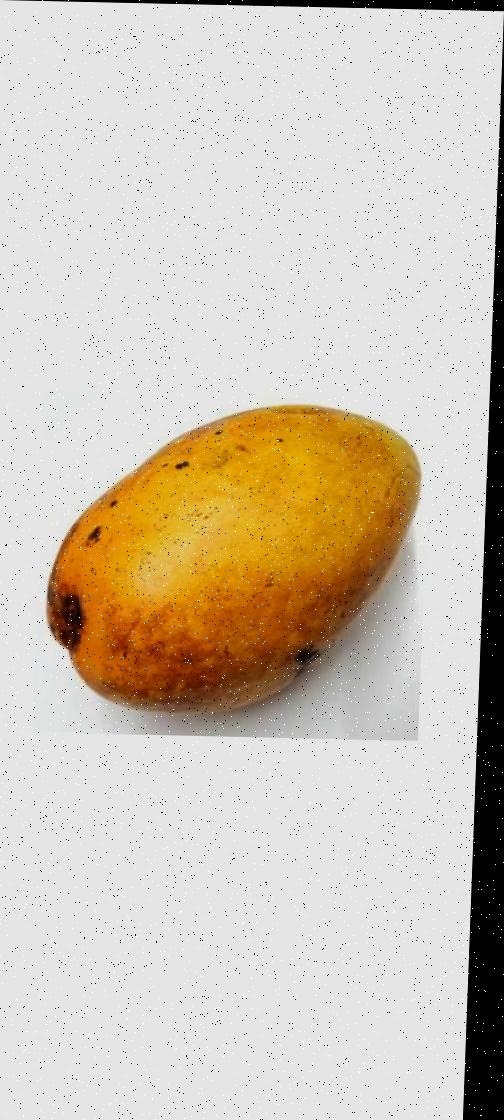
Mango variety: Bari-11